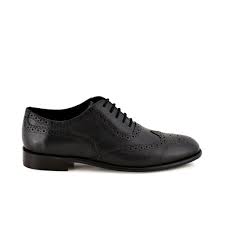
Label: Brogue